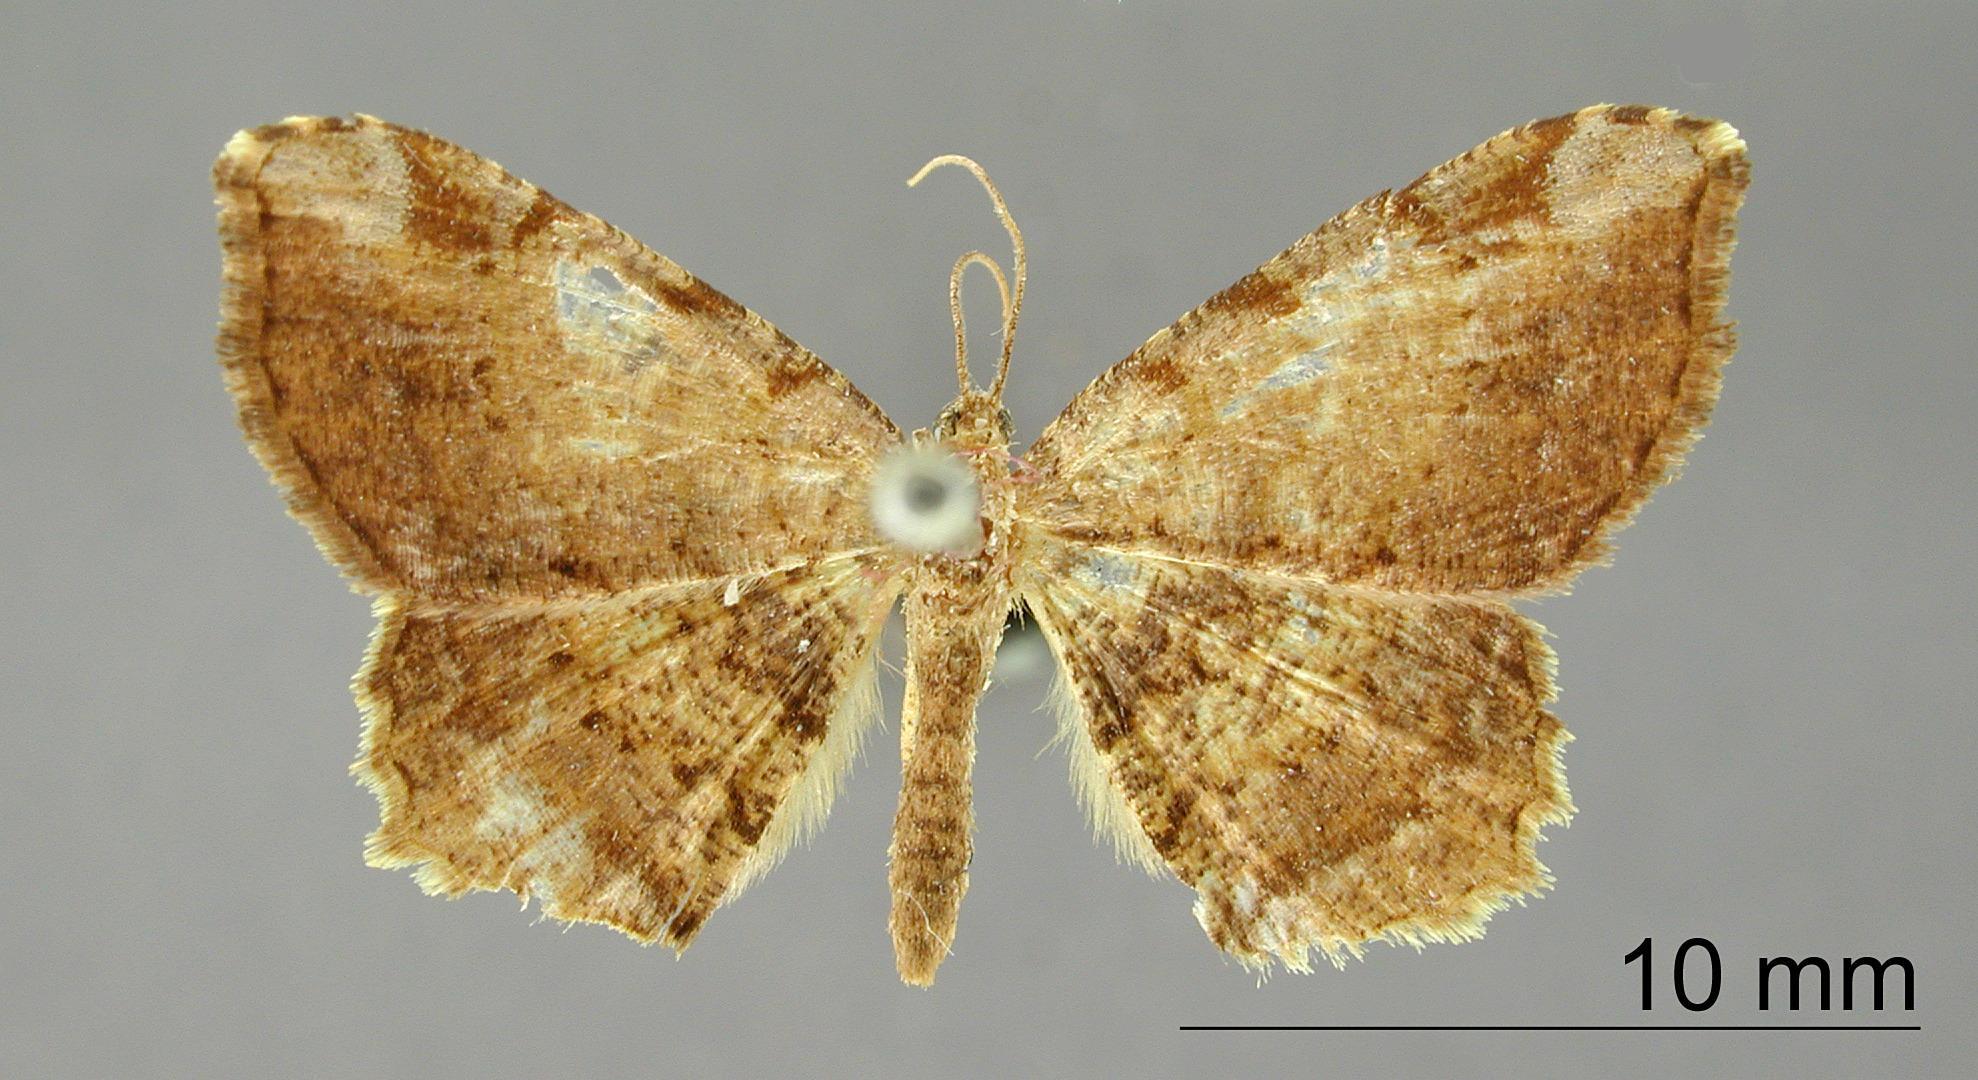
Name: Semiothisa liquata
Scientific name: Semiothisa liquata Warren, 1906
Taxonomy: Animalia, Arthropoda, Insecta, Lepidoptera, Geometridae, Ennominae
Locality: Peru